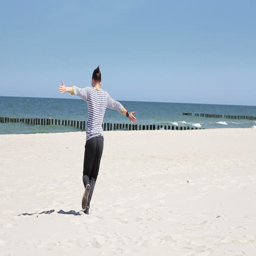
happy woman running on the beach , view from the back , slow motion